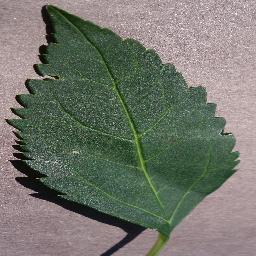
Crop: cherry
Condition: (including_sour)_healthy